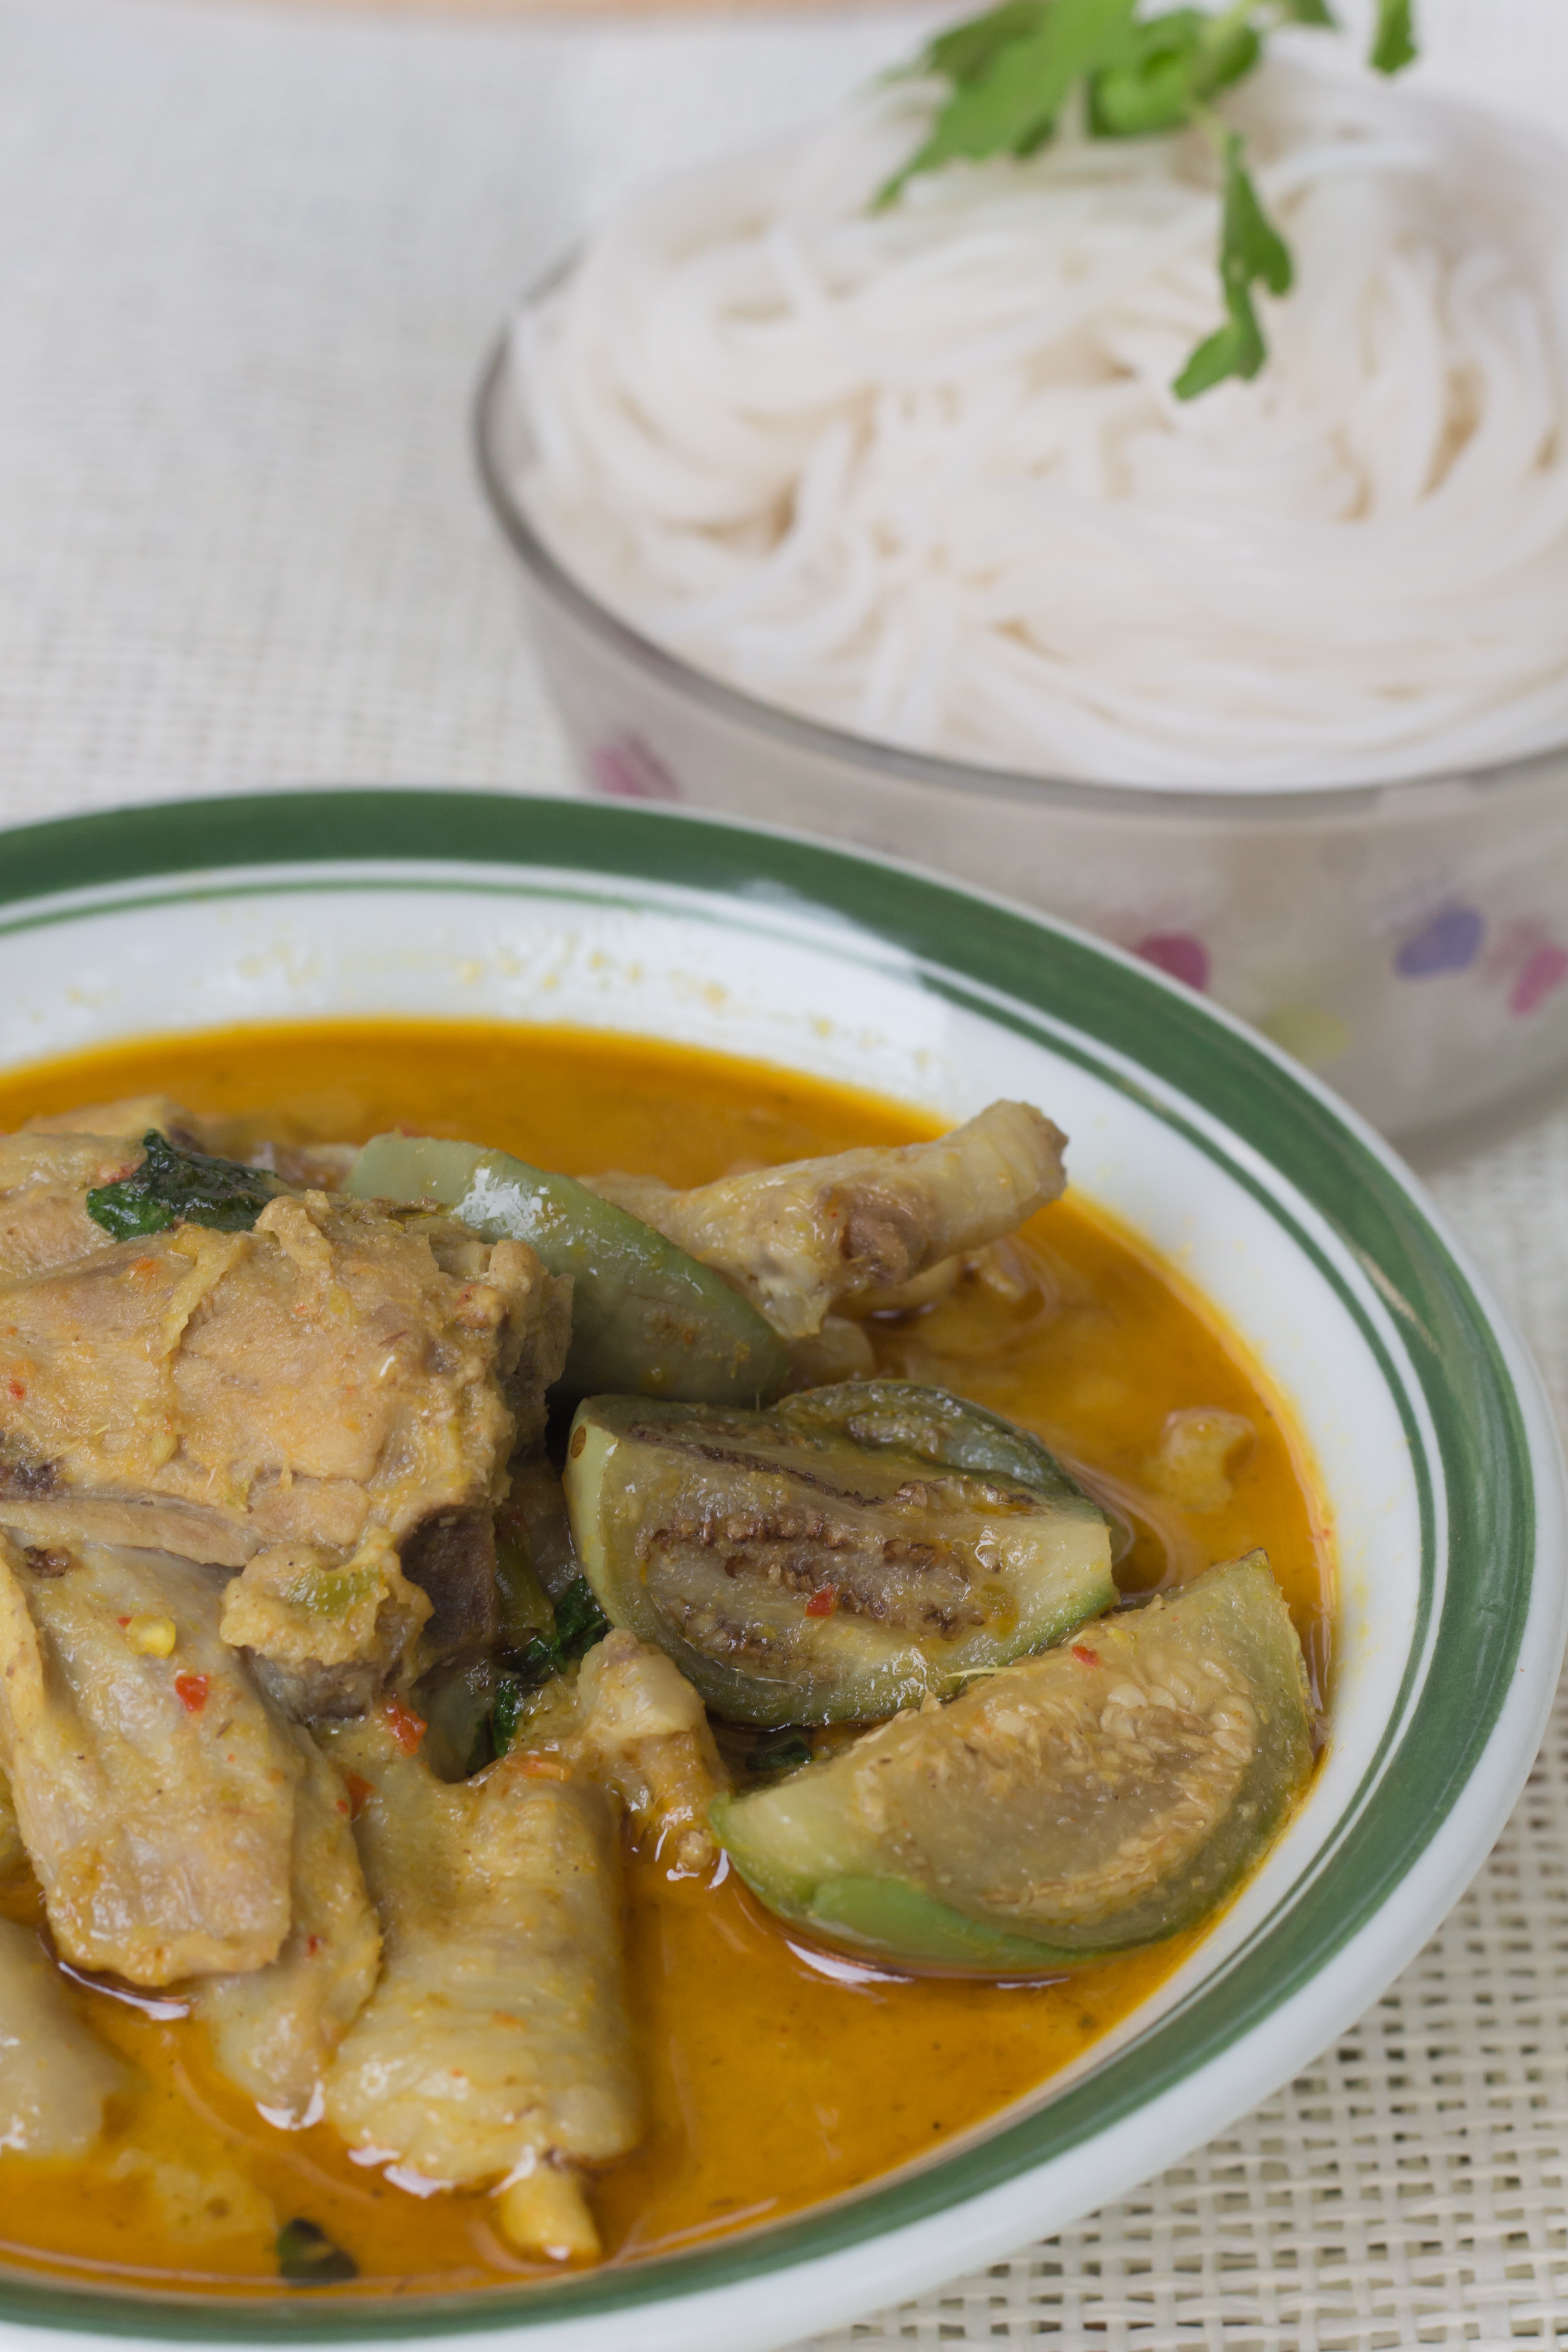
white, sweet, line, dish, food, produce, vegetable, meat, cuisine, savory, delicious, chicken, soup, thailand, stew, asian food, salty, sticky, culture, strong, intense, eggplant, coconut milk, curry, foodstuff, nutrient, vermicelli, green curry, gravy